Shahid Anwar

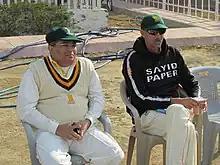
Shahid Anwar (right)

In domestic cricket he represented Lahore, Bahawalpur, National Bank of Pakistan, Pakistan Automobiles Corporation, Pakistan National Shipping Corporation during his career and also played on the UK Cricket League Circuit. He captained the National Bank Grade 1 and Lahore Grade 1 teams to national championships (both as captain) and appeared in 216 first-class games as a batting all-rounder, scoring 12100 runs (at 34.87) with a highest score of 195, as well as appearing in 152 list "A" matches. His first-class career is punctuated with 26 centuries and 63 half centuries. Anwar took 61 wickets in first-class cricket with a career best of 6/2.